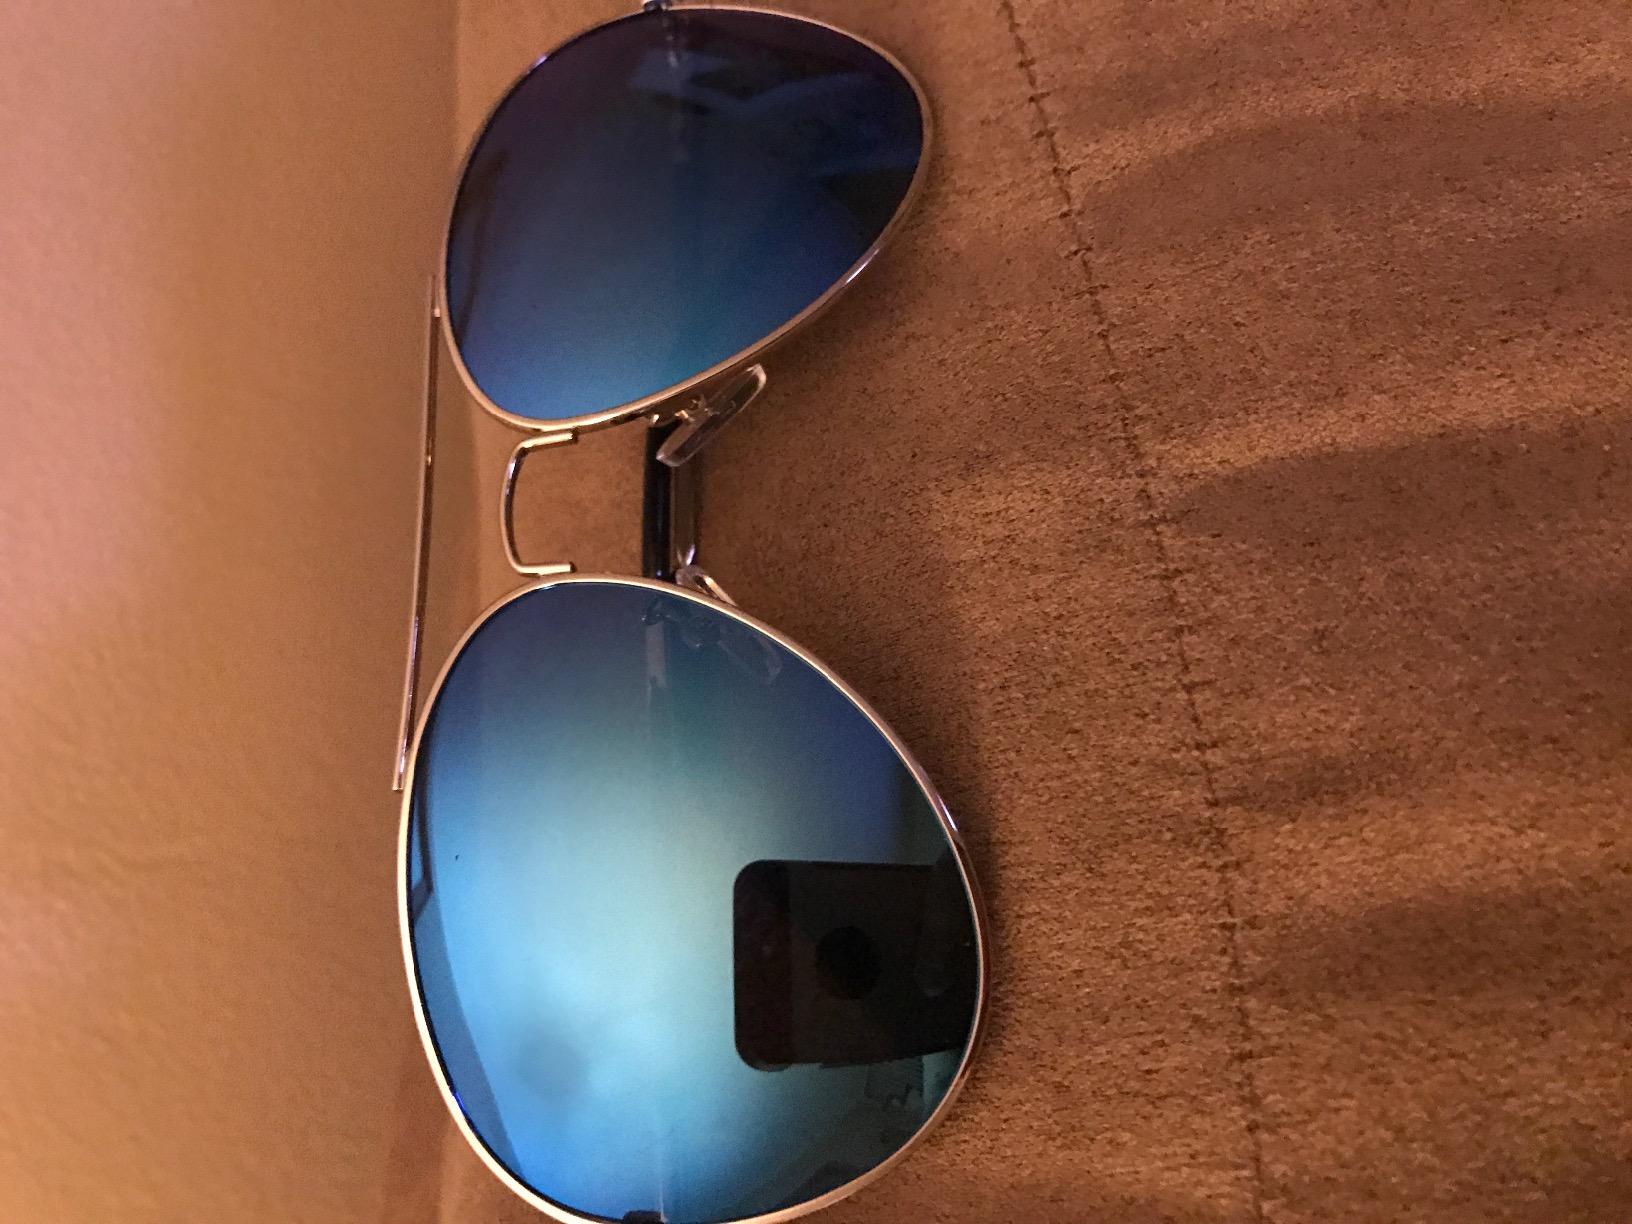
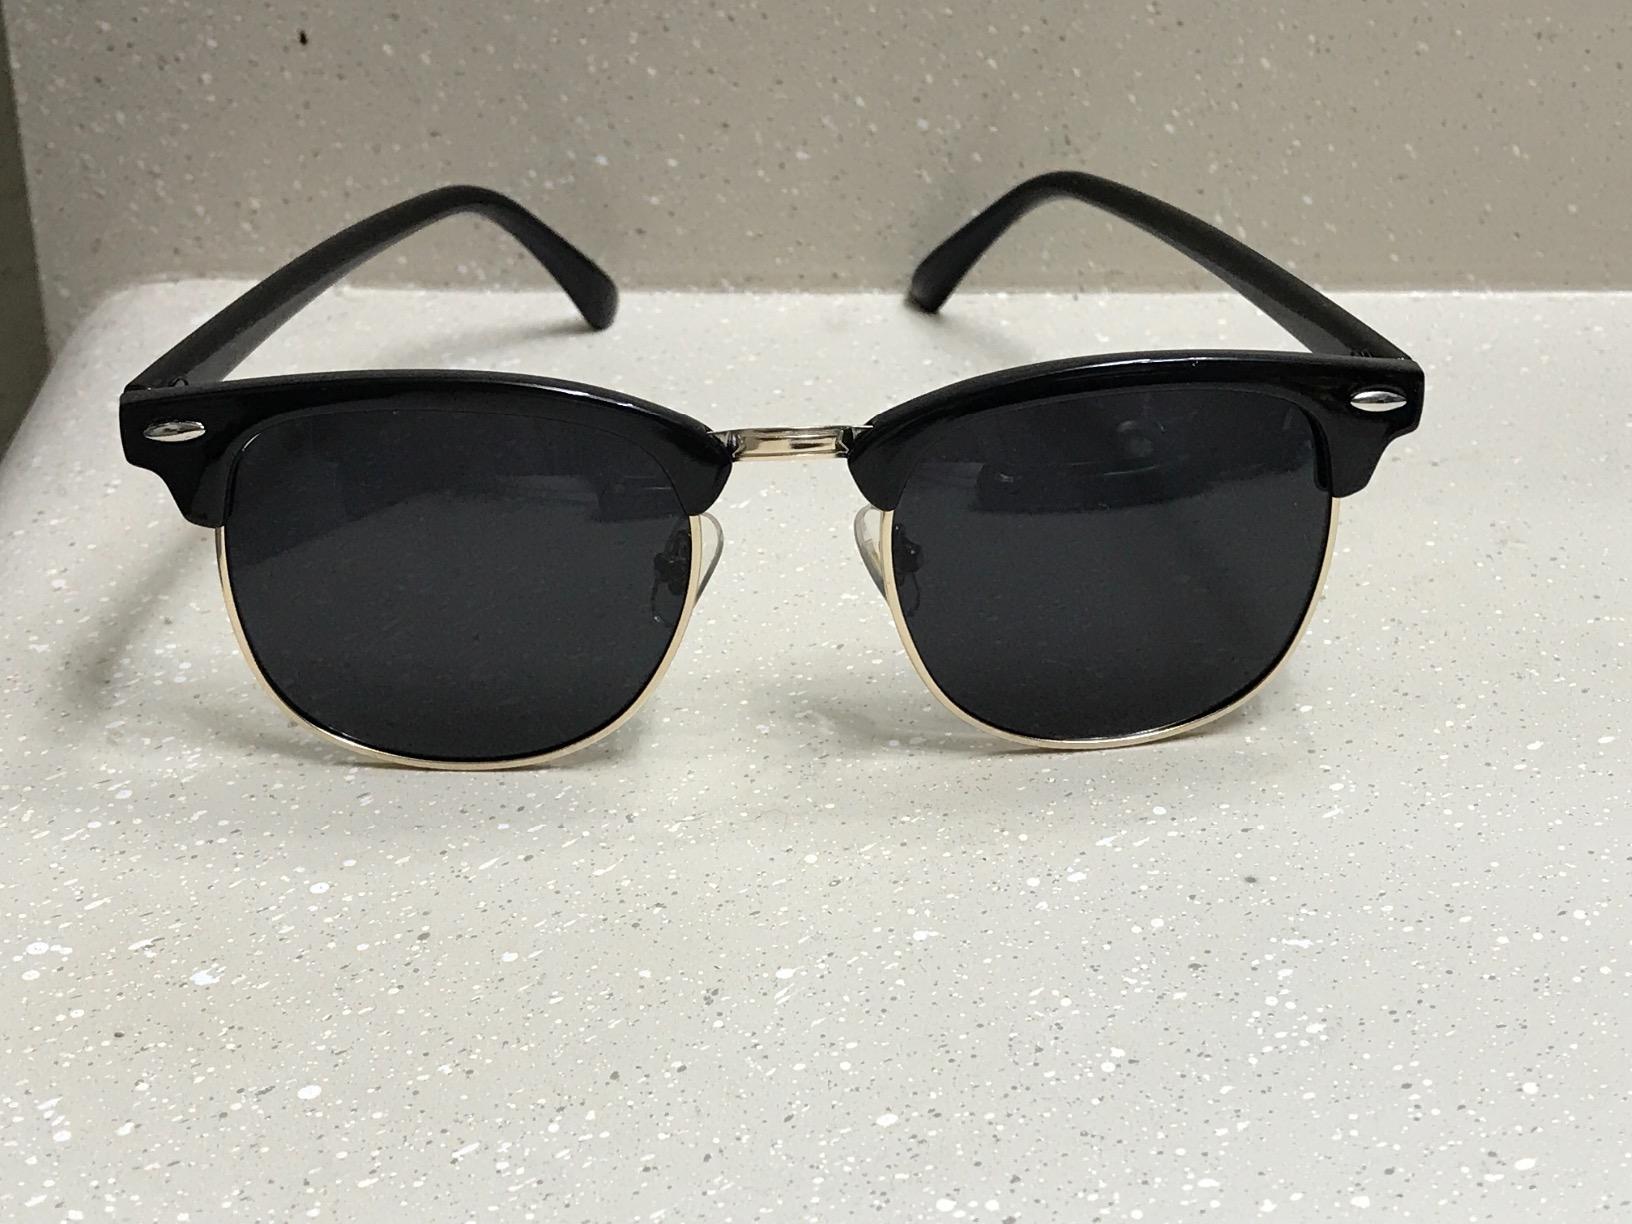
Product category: accessories_sunglasses
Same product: no